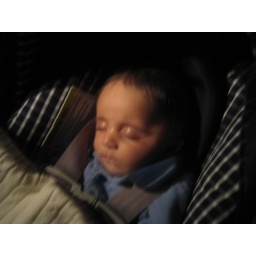
Fast asleep in the car seat